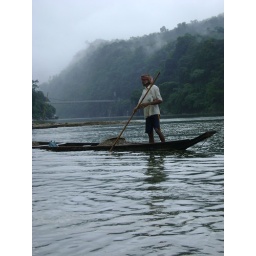
Workers dive down to the bottom of the river to extract large stones. The bridge in the background connects Bangladesh to India